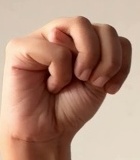
ASL sign: M